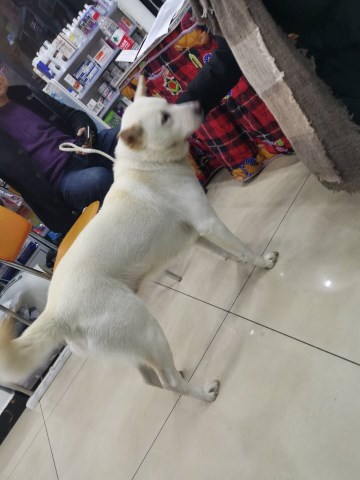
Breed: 1043-n000001-Shiba_Dog